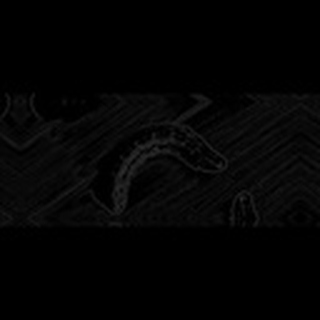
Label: cotton_army_worm